Ventfort Hall Mansion and Gilded Age Museum

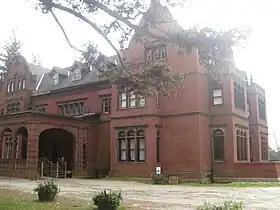

Ventfort Hall Mansion and Gilded Age Museum is a historic, Jacobean-style mansion and museum located at 104 Walker Street, Lenox, Massachusetts. It is listed on the National Register of Historic Places. Visitors can tour the mansion and learn about the changes that occurred in American life, industry, and society during the late 19th-century period known as the Gilded Age.